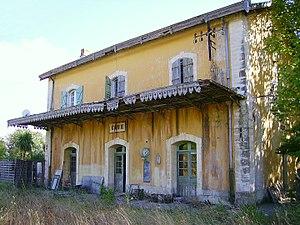
Le bâtiment voyageurs de l'ancienne gare de Caux (Hérault) le 2 août 2009.
La gare de Caux est une gare ferroviaire française de la ligne de Faugères à Paulhan, située sur le territoire de la commune de Caux, dans le département de l'Hérault en région Occitanie.